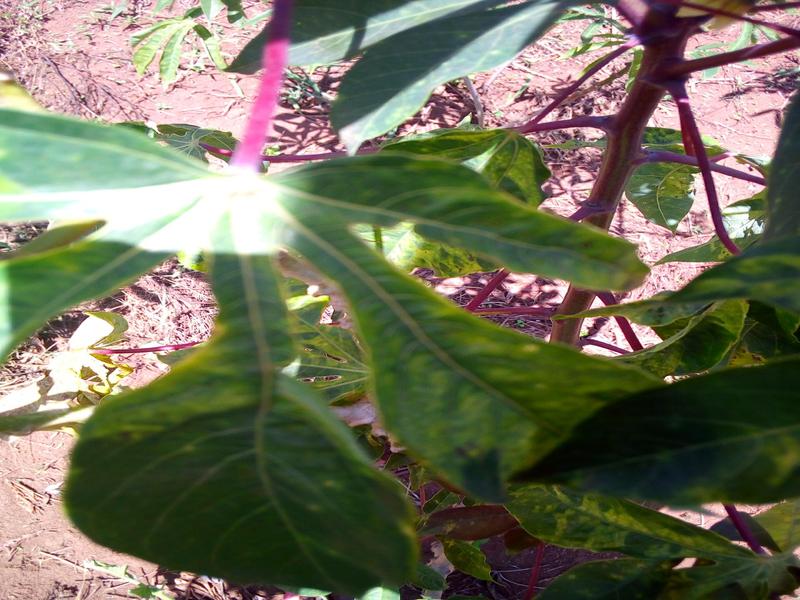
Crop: cassava
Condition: mosaic_disease